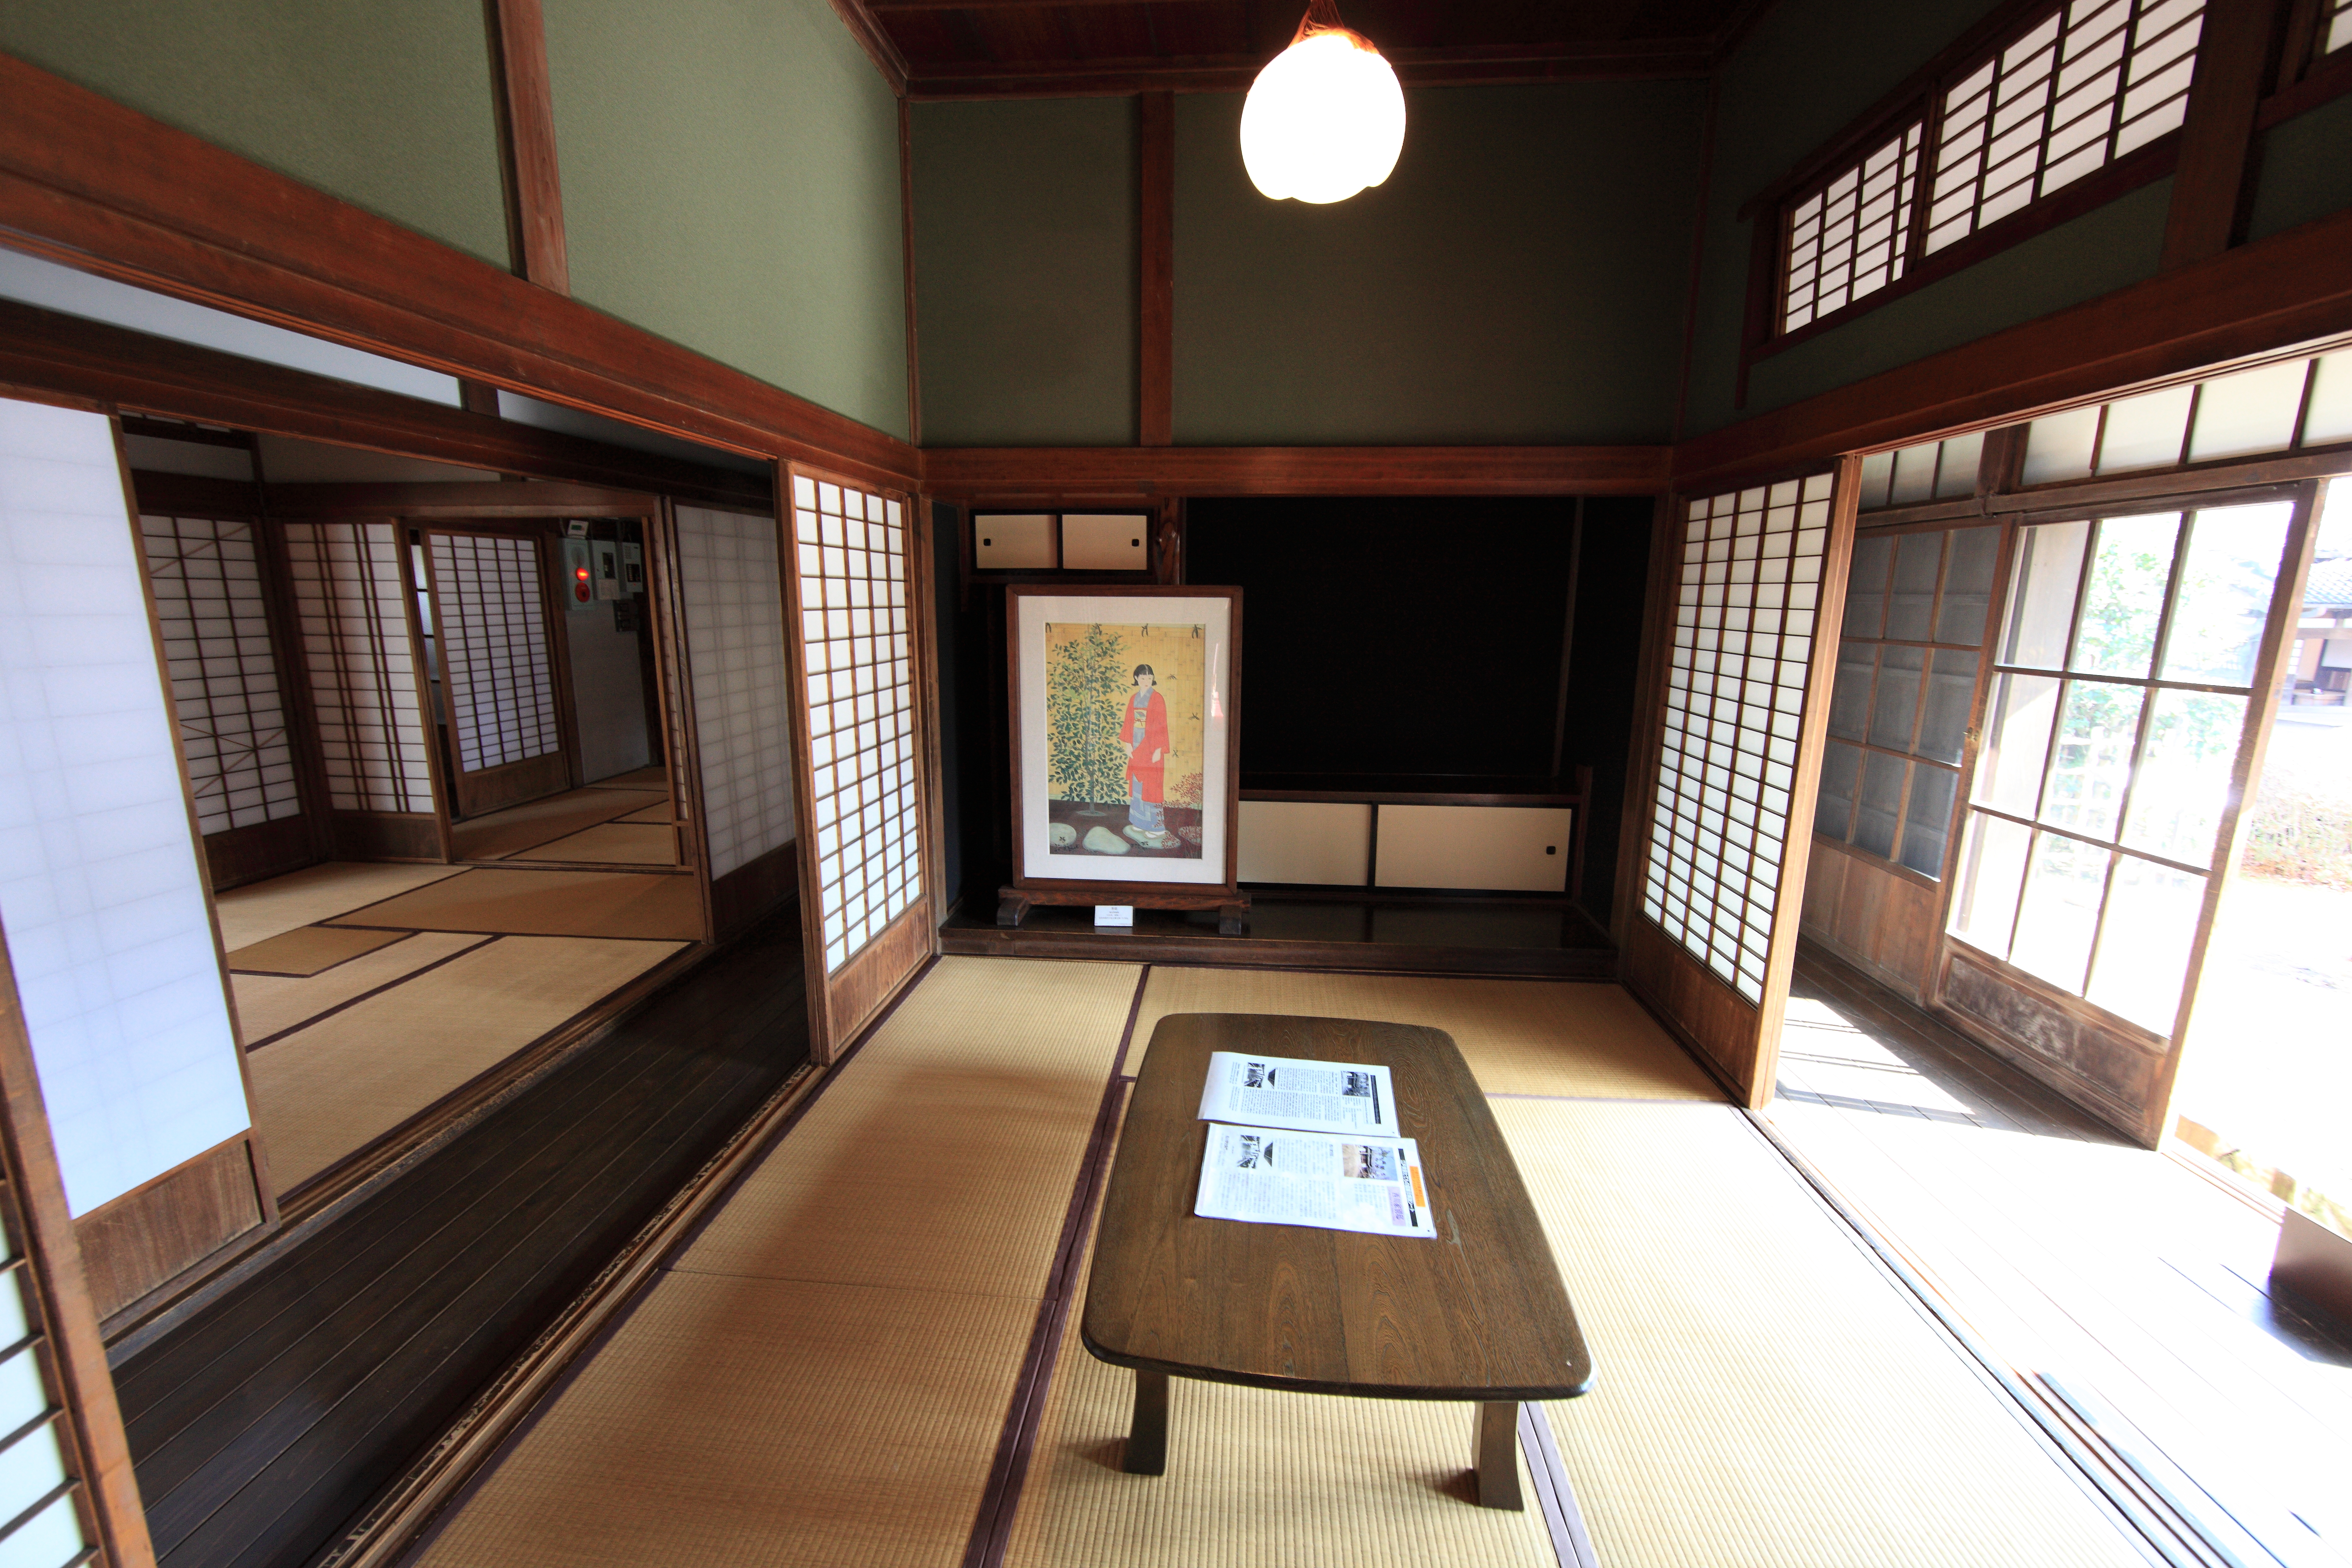
architecture, house, interior, home, high, loft, ancient, residence, property, living room, room, interior design, design, japanese, 5d, style, hires, markii, traditional, hi, res, resolution, condominium, real estate, recreation room